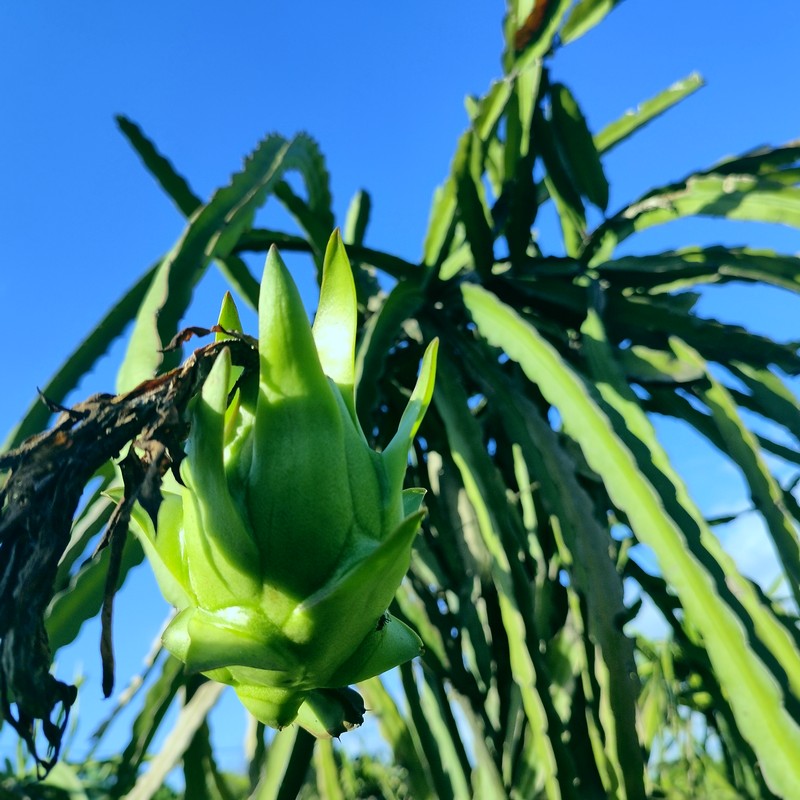
Label: Immature Dragon Fruit